Sociology of health and illness

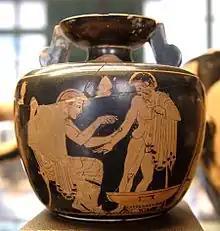
Physician in Ancient Greece treating a patient 480–470 BC

Humans have long sought advice from those with knowledge or skill in healing. Paleopathology and other historical records, allow an examination of how ancient societies dealt with illness and outbreak. Rulers in Ancient Egypt sponsored physicians that were specialists in specific diseases. Imhotep was the first medical doctor known by name. An Egyptian who lived around 2650 B.C., he was an adviser to King Zoser at a time when Egyptians were making progress in medicine. Among his contributions to medicine was a textbook on the treatment of wounds, broken bones, and even tumors.